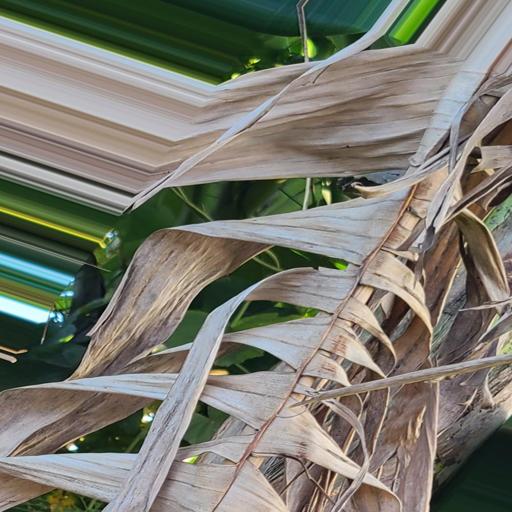
Label: moko_disease